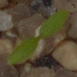
Label: common_chickweed